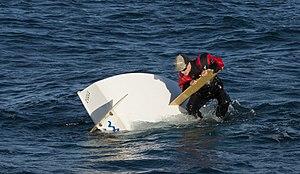
"Le chavirage ou ""dessalage"" d'un bateau intervient lorsque la position d'équilibre du navire n'est plus stable au niveau transversal